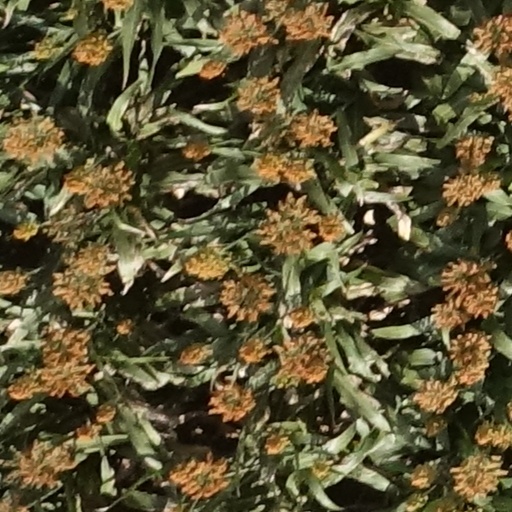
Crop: sorghum